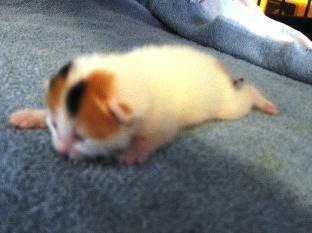
cat